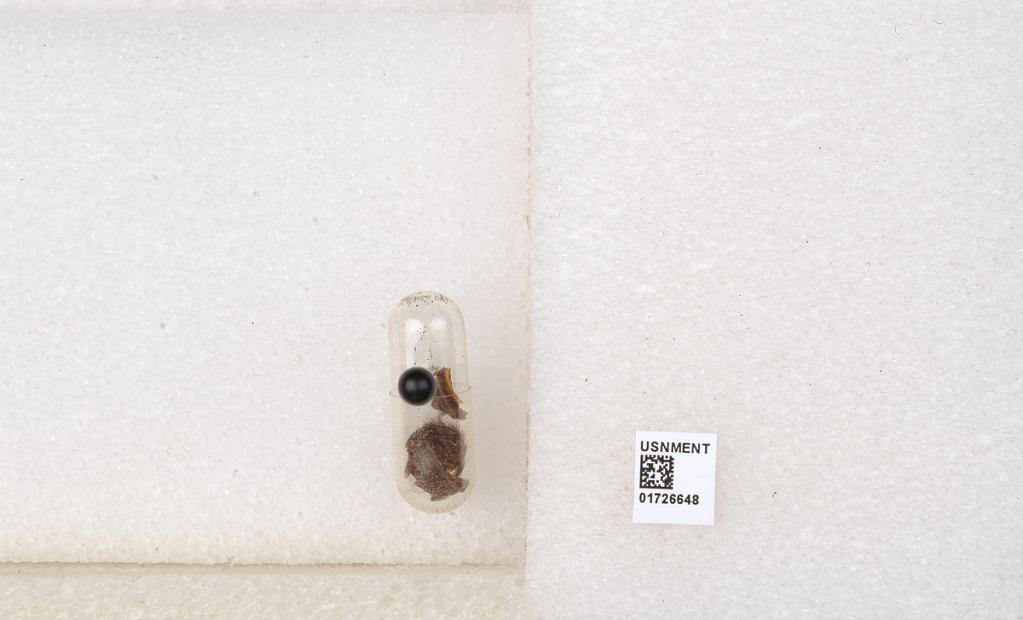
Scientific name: Xylocopa (Neoxylocopa) frontalis (Olivier)